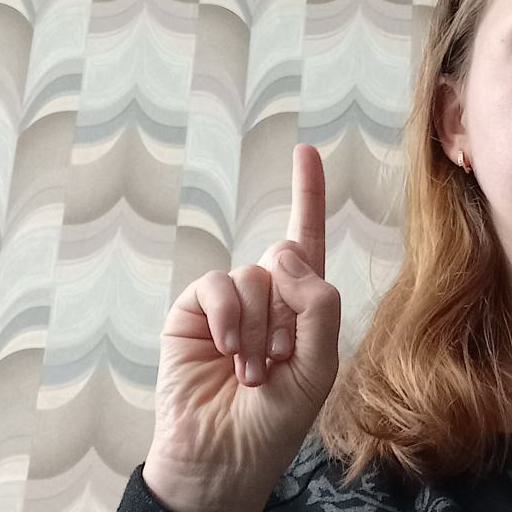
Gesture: one